Mildred Davenport

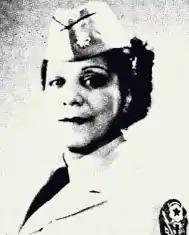

Mildred Davenport (November 12, 1900 - 1990) was an African-American Broadway performer and dance teacher. She was the first African-American woman to appear with the Boston Pops orchestra.